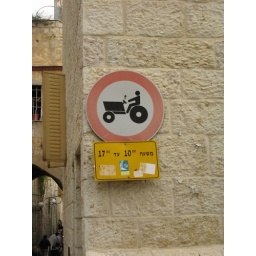
A sign in a meter wide street